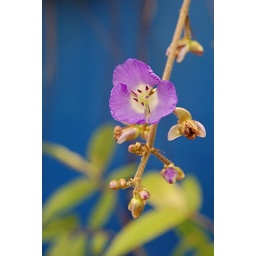
Elegant tiny purple flower against a blue sky